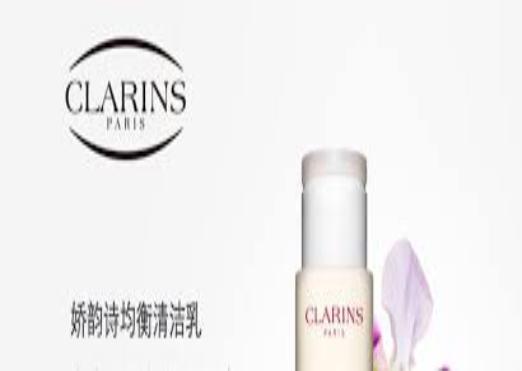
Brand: clarins
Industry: Necessities